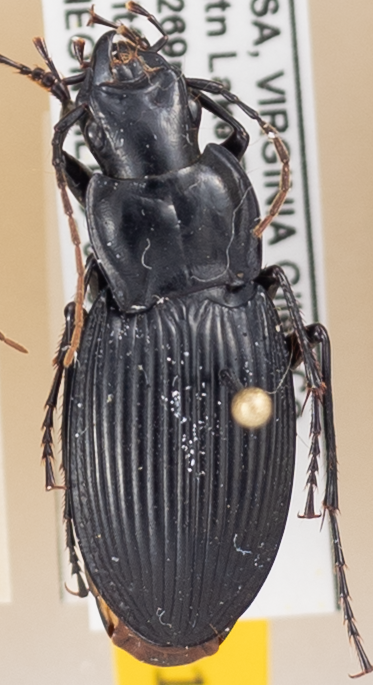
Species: Dicaelus teter
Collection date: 2021-07-13
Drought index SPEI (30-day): -1.372
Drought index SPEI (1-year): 0.47
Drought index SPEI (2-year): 1.16